The Bald Man and the Fly

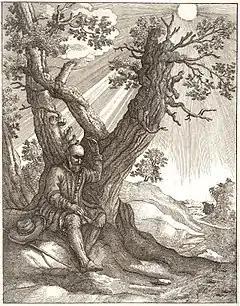
Wenceslas Hollar's illustration for John Ogilby's "Aesopicks", 1666

The story of the bald man and the fly is found in the earliest collection of Aesop's Fables and is numbered 525 in the Perry Index. Although it deals with the theme of just punishment, some later interpreters have used it as a counsel of restraint.